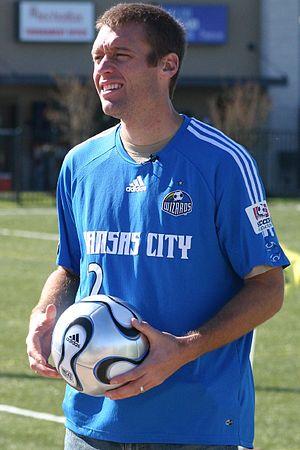
Jimmy Conrad, né le 12 février 1977 à Arcadia, est un ancien joueur international américain de soccer. Il jouait au poste de défenseur.